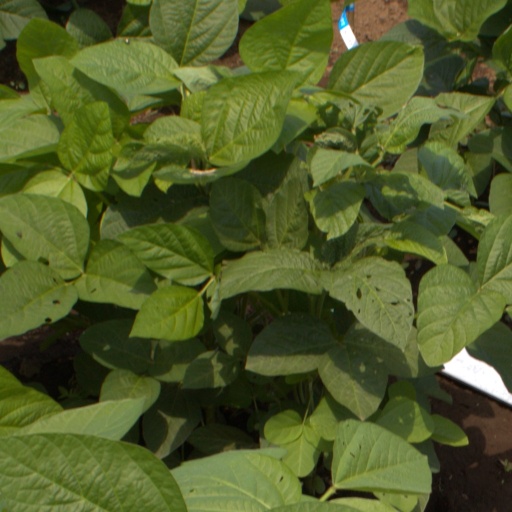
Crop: soybean